Alauddin Khalji's conquest of Gujarat

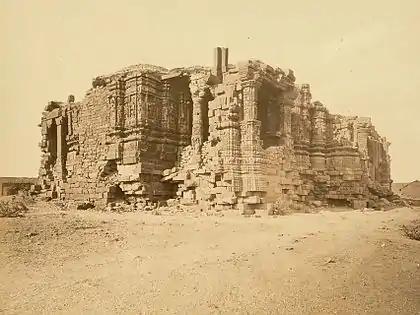
Somnath temple ruins in 1869

One section of the invading army marched towards the reputed Somnath temple, hoping to plunder gold from there. The temple had earlier been destroyed by Mahmud of Ghazni in the 11th century, but had since been re-built.